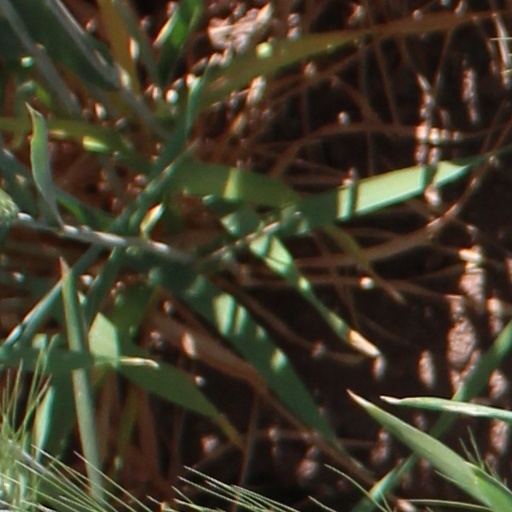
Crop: wheat